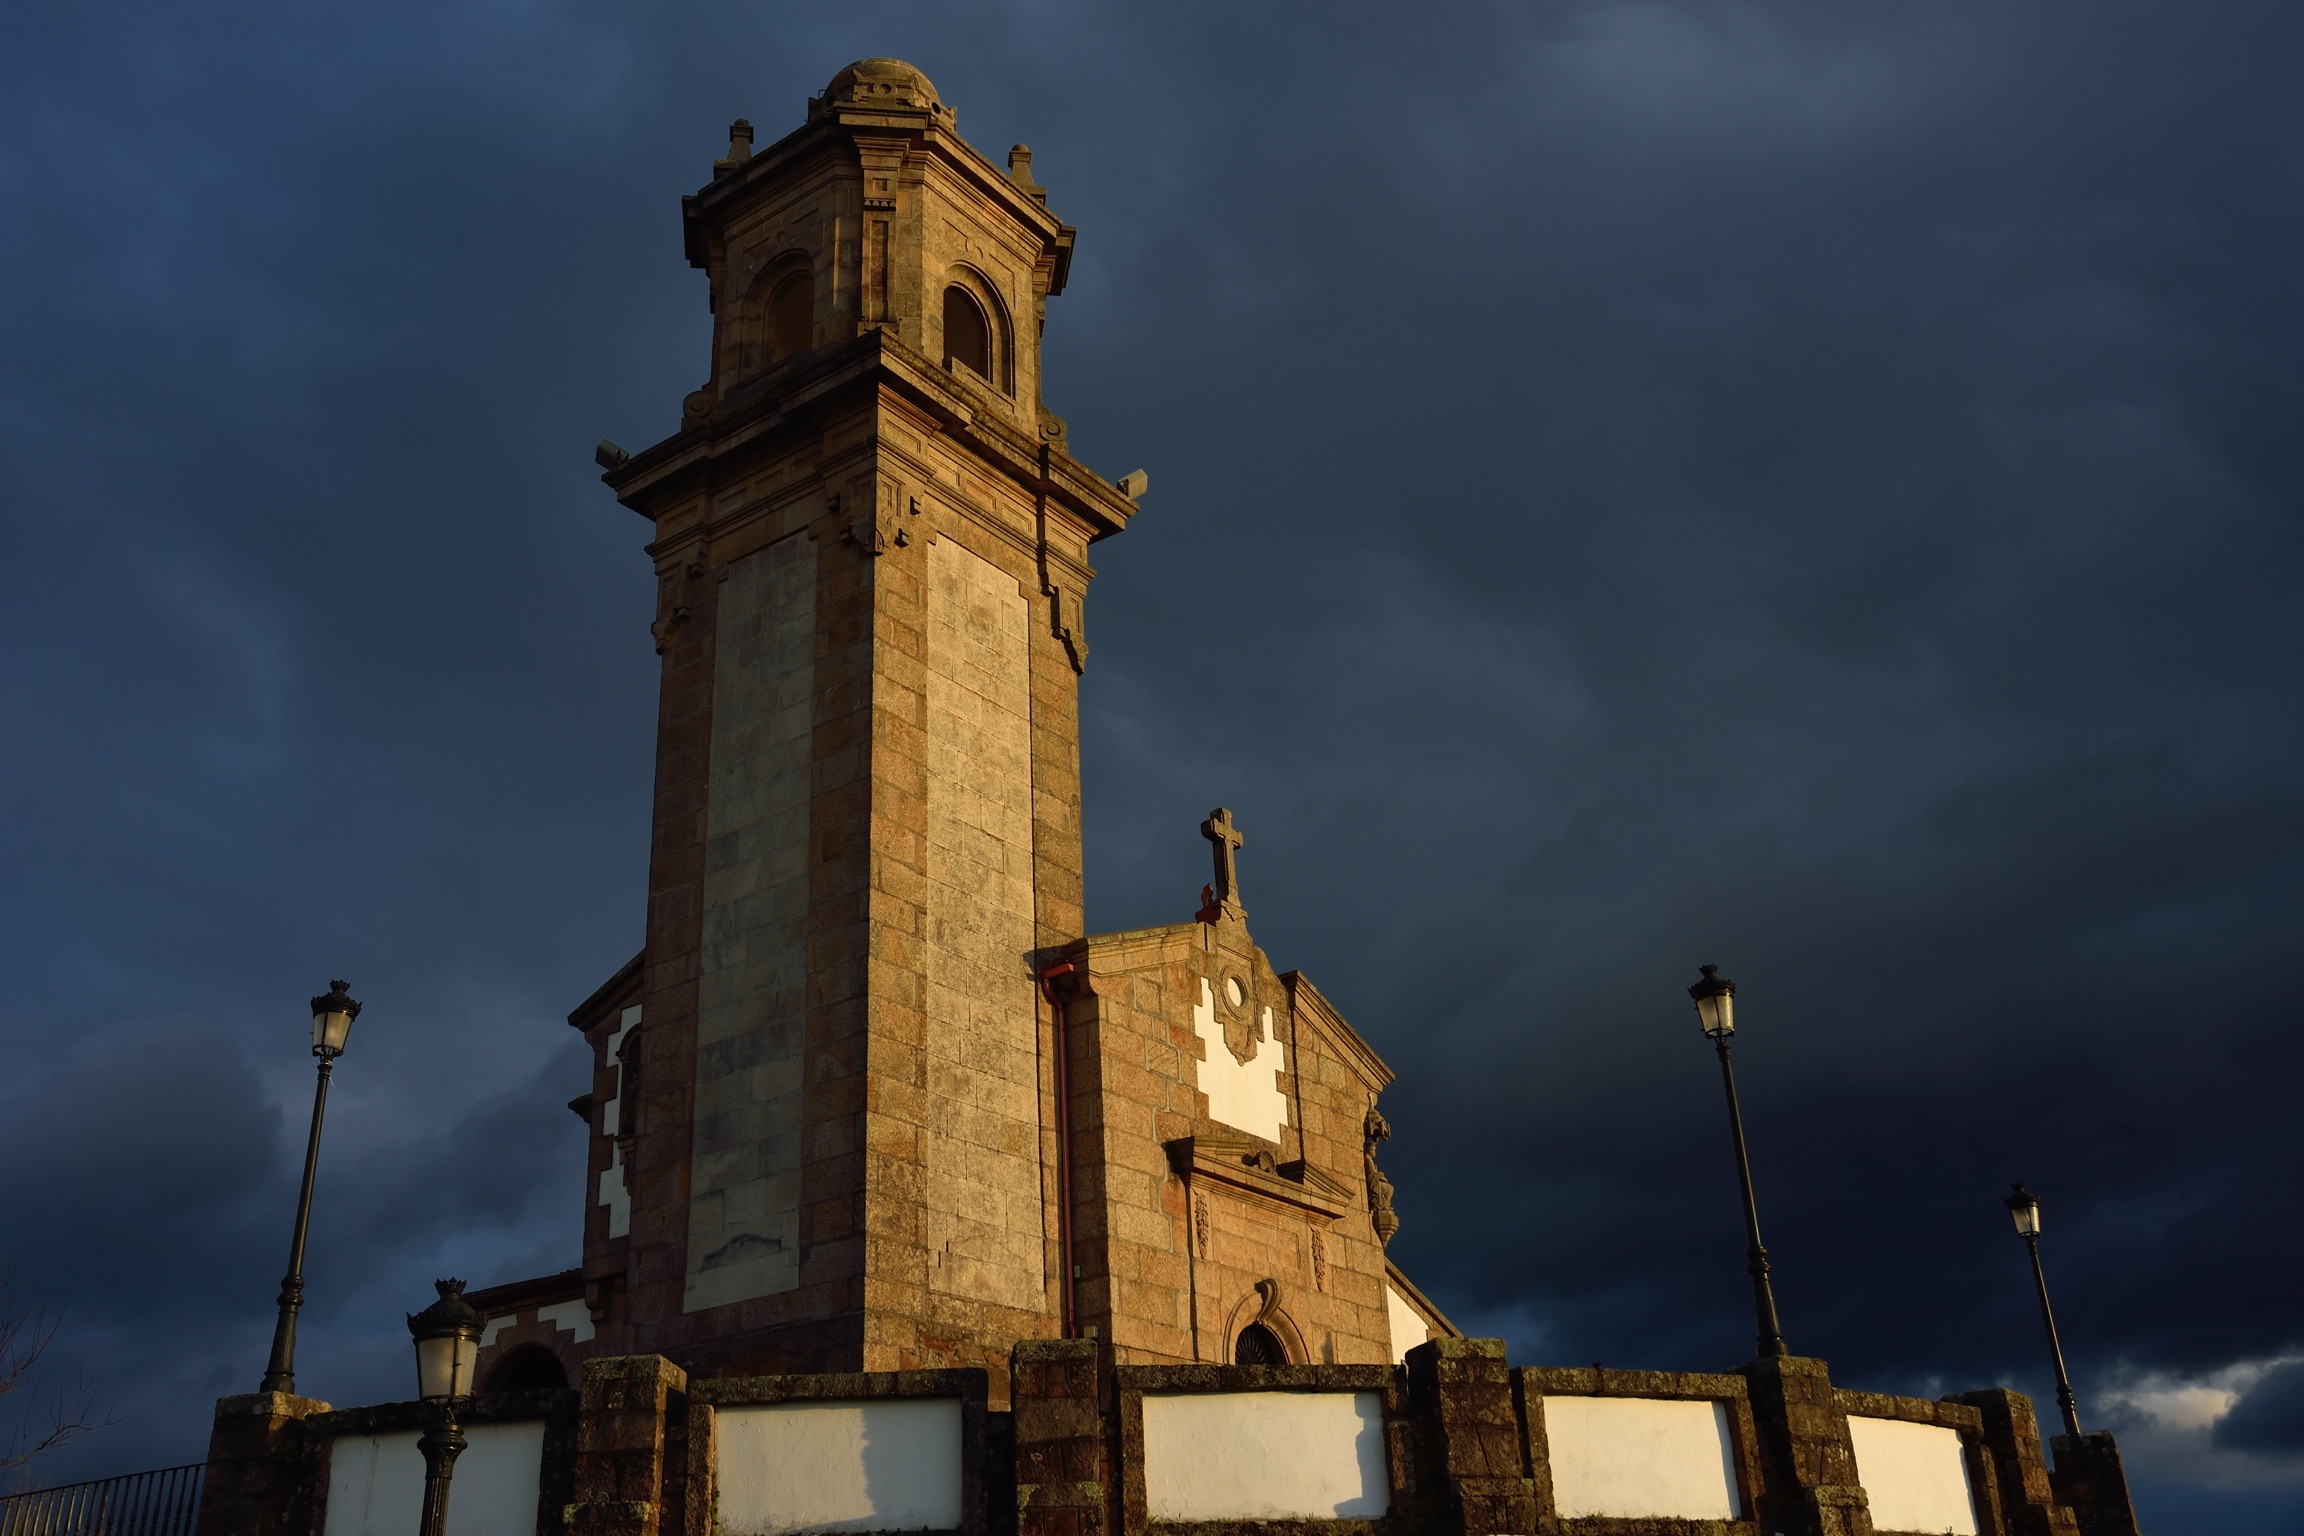
cloud, sky, night, dusk, evening, tower, landmark, church, cathedral, place of worship, clock tower, bell tower, spire, steeple